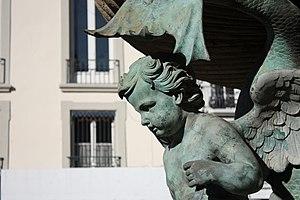
Un angelot sur la fontaine dite «